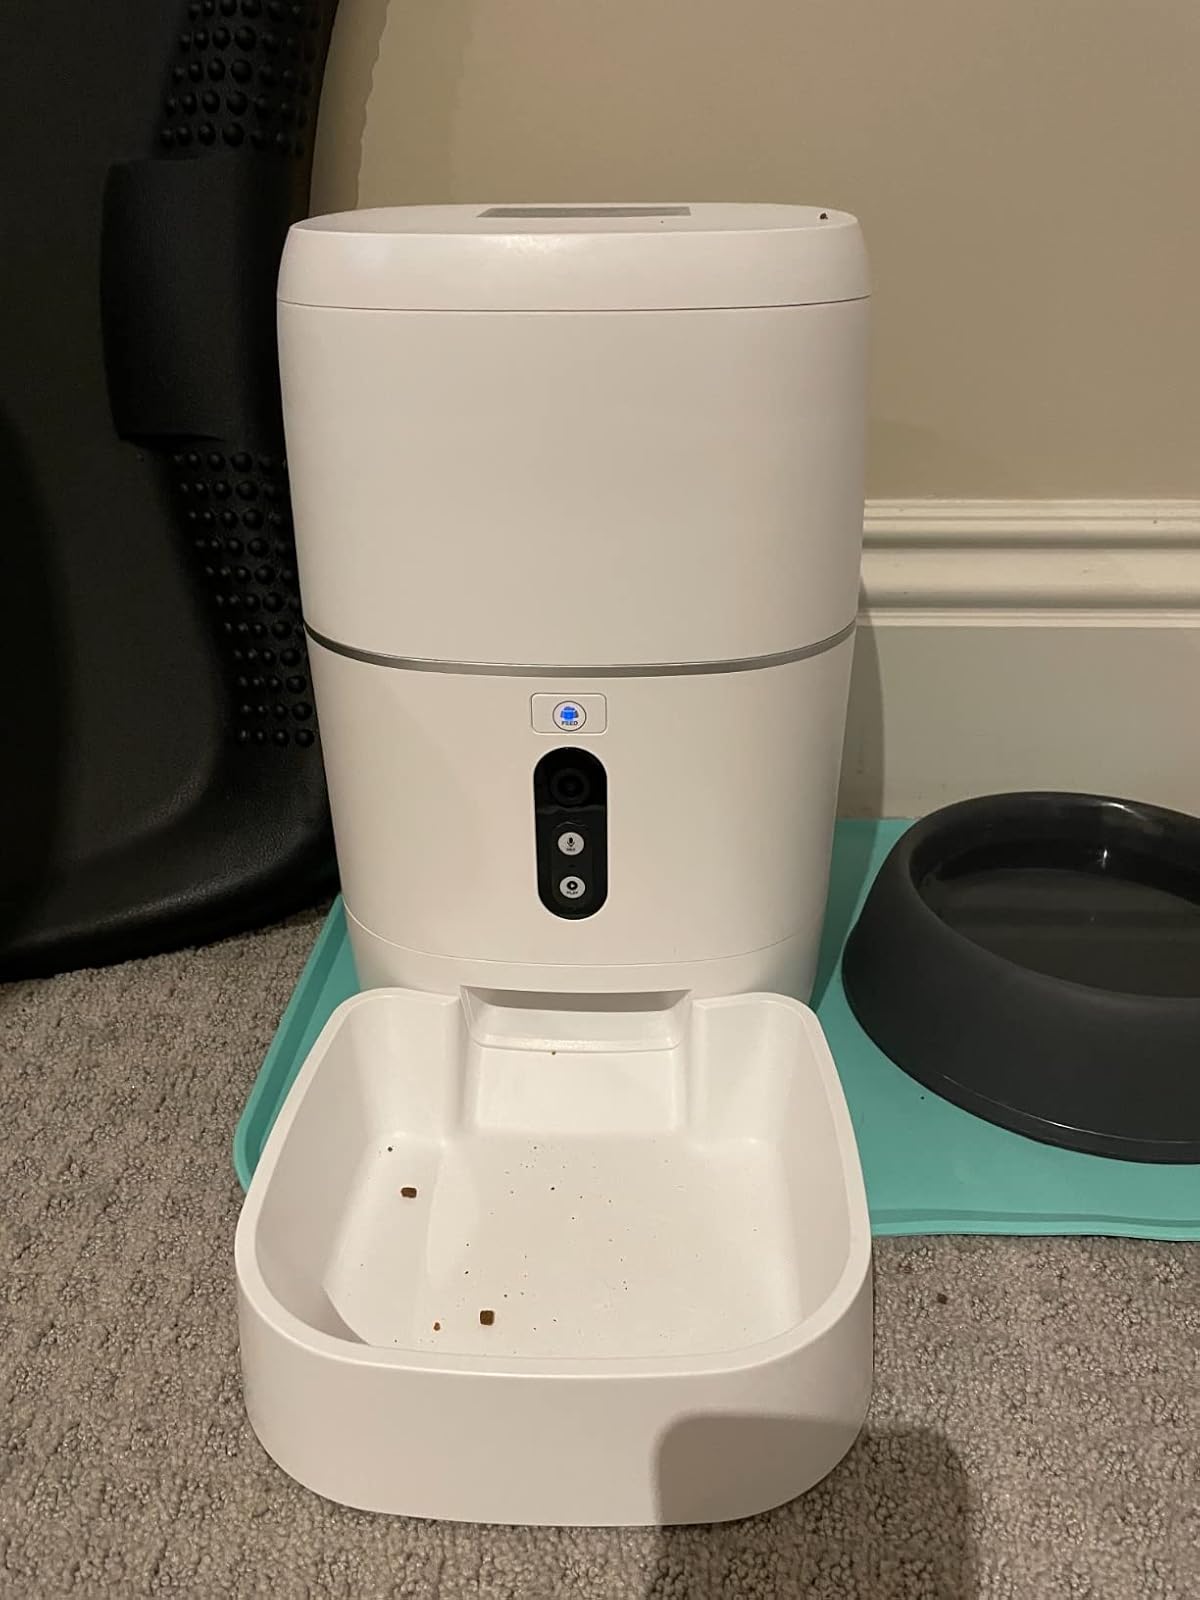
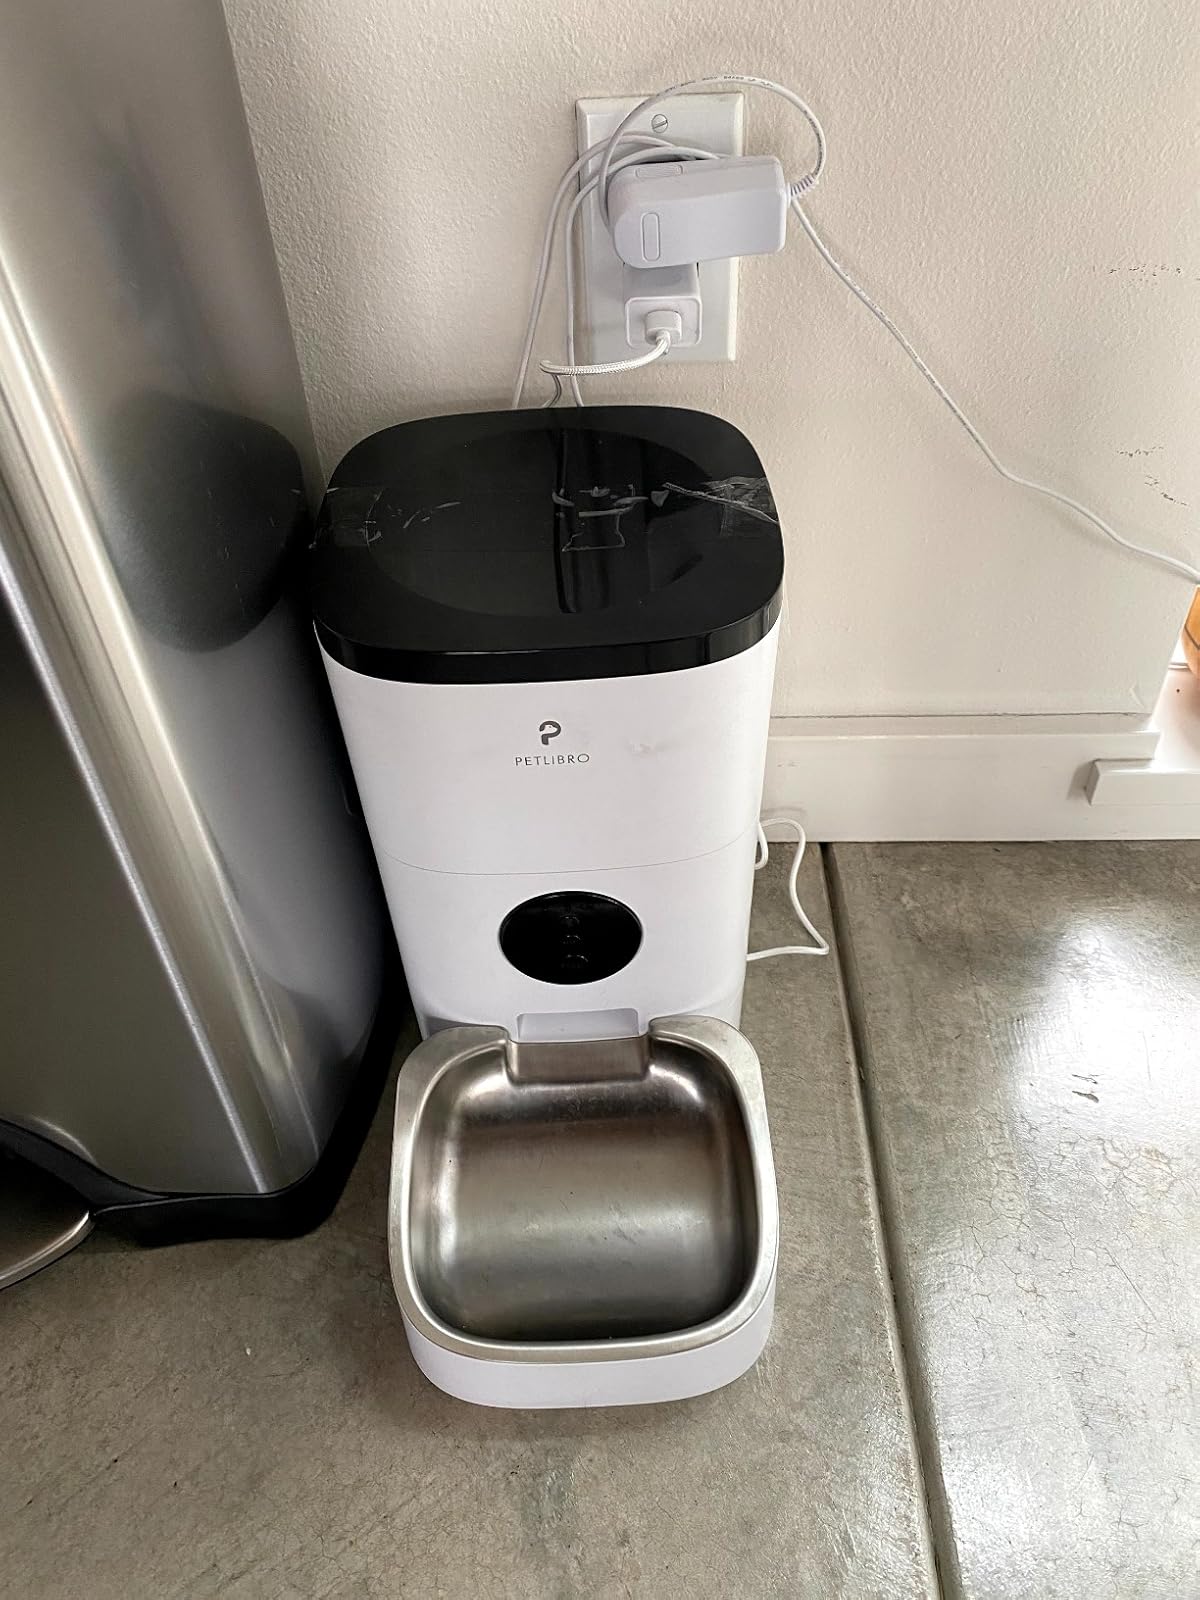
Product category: items_feeder
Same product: no